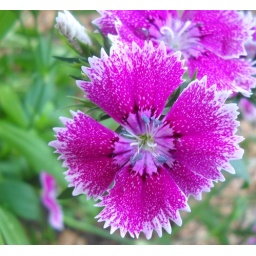
pink dianthus in my rock garden